Moshe Dayan

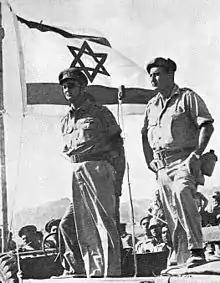
Ramatkal Moshe Dayan and Avraham Yoffe, commanding officer of the 9th Oded Brigade, at Sharm el-Sheikh after Operation Kadesh

On 7 June 1941, the night before the invasion of the Syria–Lebanon Campaign, Dayan's unit crossed the border and secured two bridges over the Litani River. During the time, Dayan served under the command of British Lieutenant General Sir Henry Maitland Wilson. When they were not relieved as expected, at 04:00 on 8 June, the unit perceived that it was exposed to possible attack and—on its own initiative—assaulted a nearby Vichy police station, capturing it. A few hours later, as Dayan was on the roof of the building using binoculars to scan Vichy French positions on the other side of the river, the binoculars were struck by a French rifle bullet fired by a sniper from several hundred yards away, propelling metal and glass fragments into his left eye and causing severe damage. Six hours passed before he could be evacuated. Dayan lost the eye. In addition, the damage to the extraocular muscles was such that Dayan could not be fitted with a glass eye, and he was compelled to adopt the black eye patch that became his trademark.